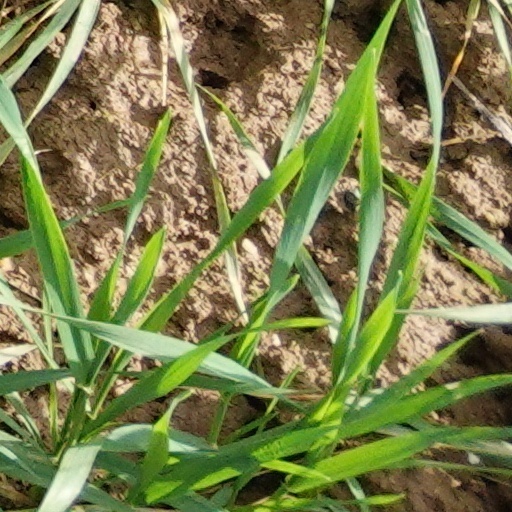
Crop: wheat